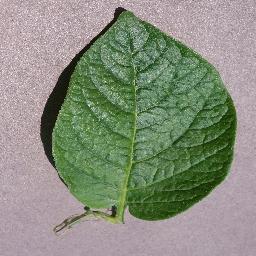
Label: Potato___healthy